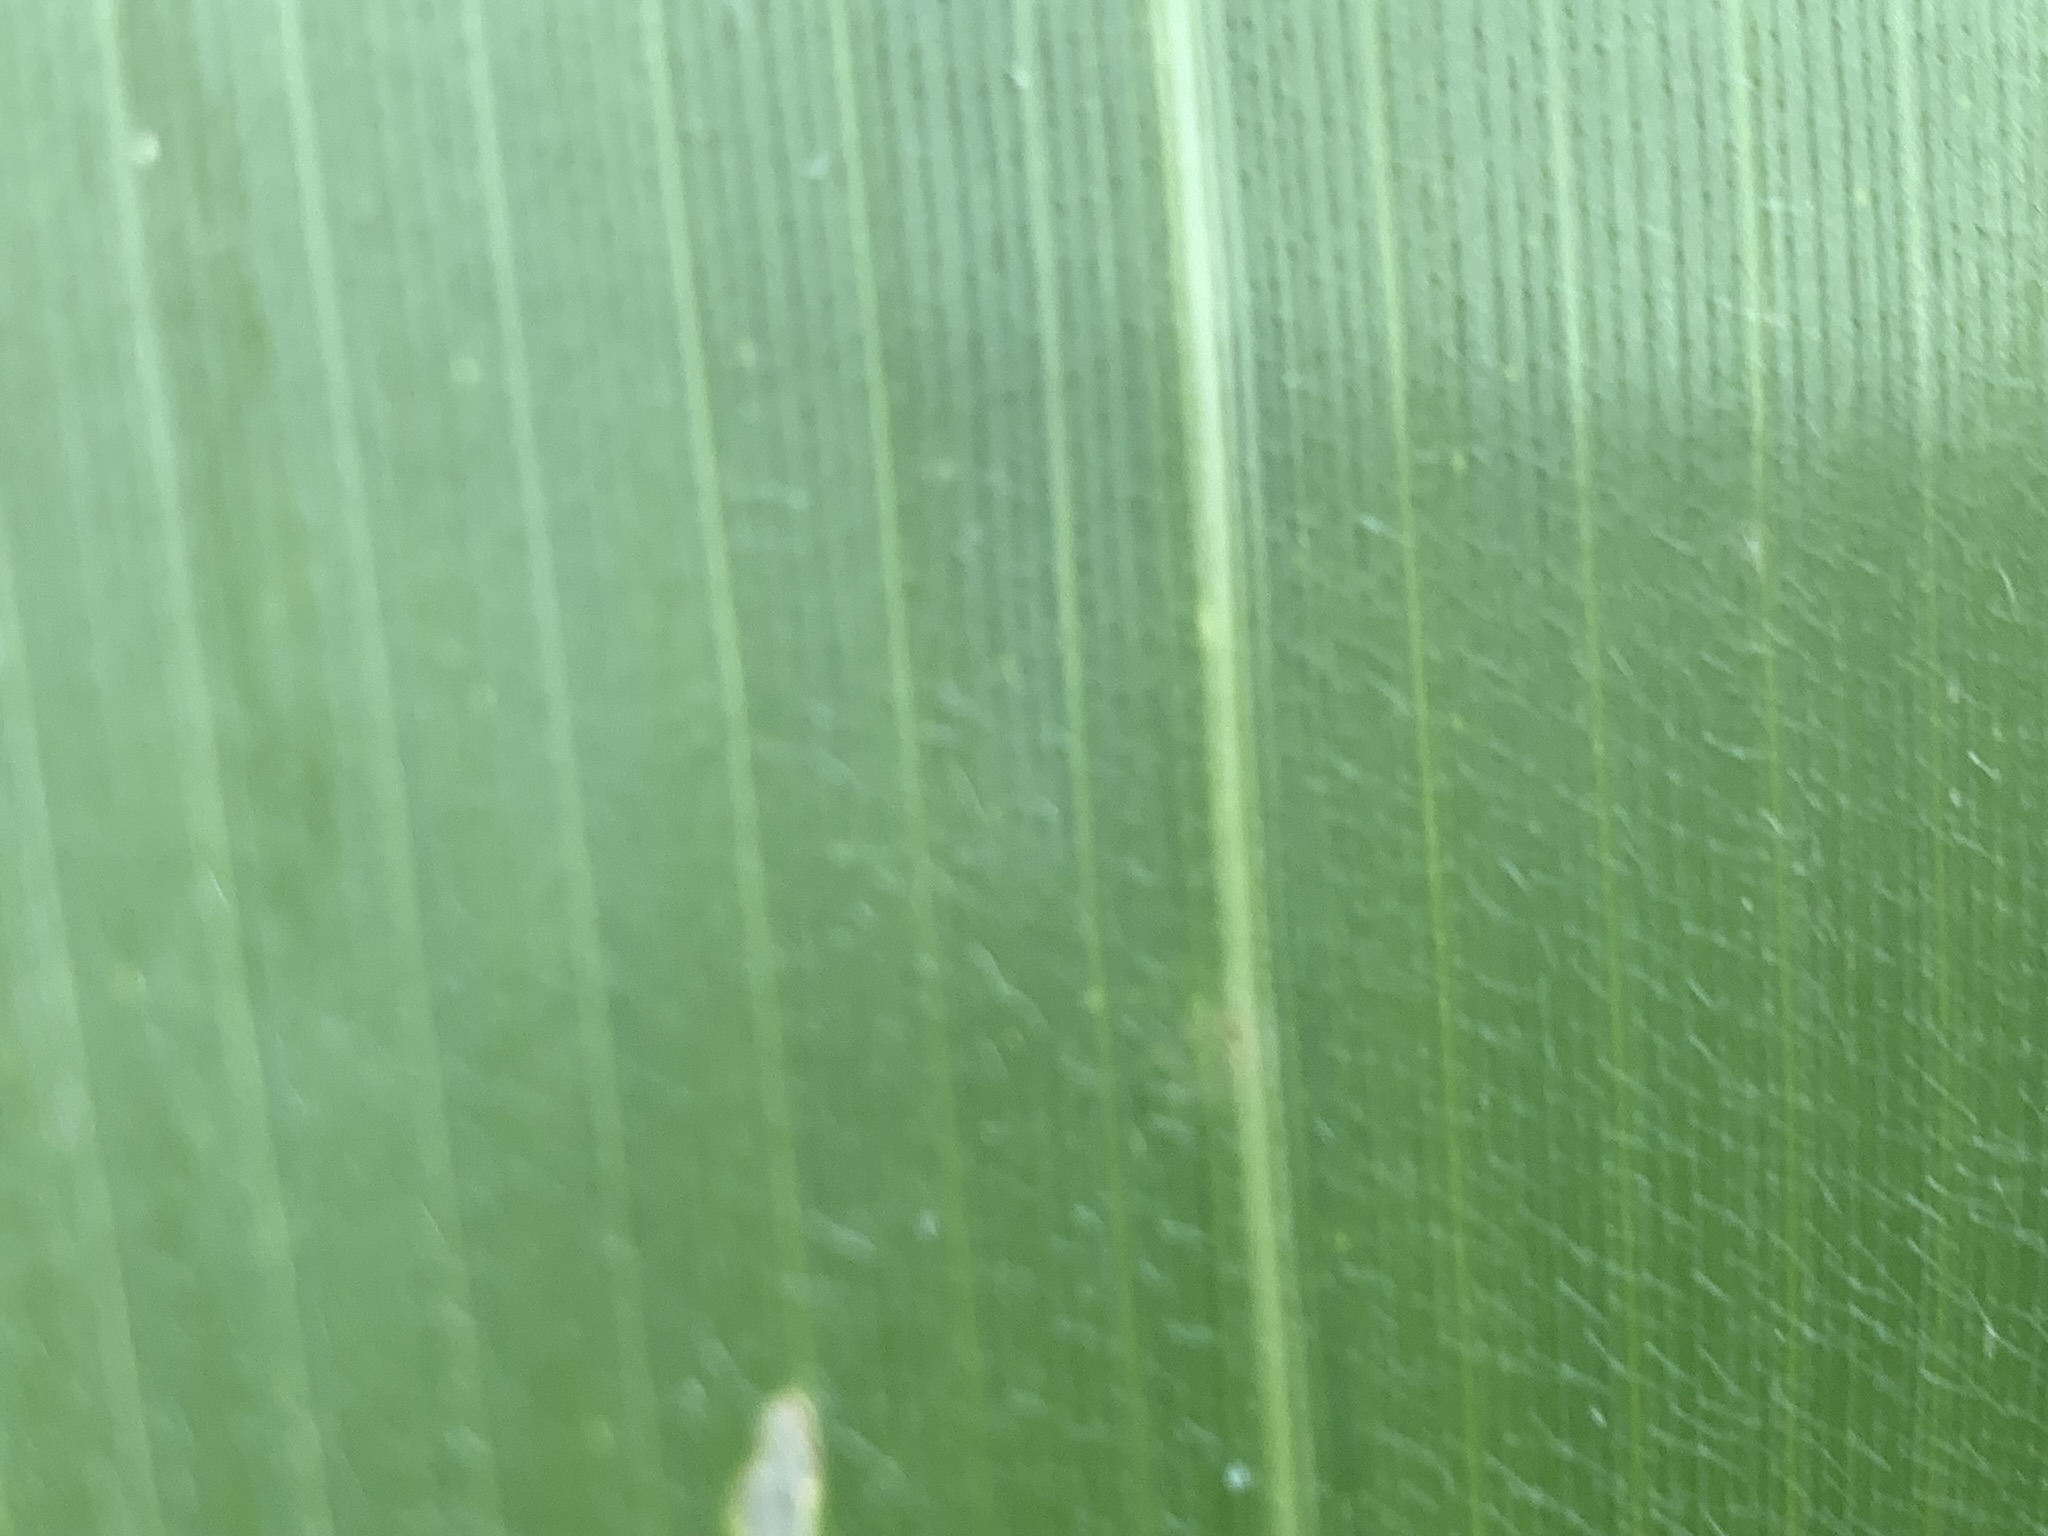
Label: Healthy